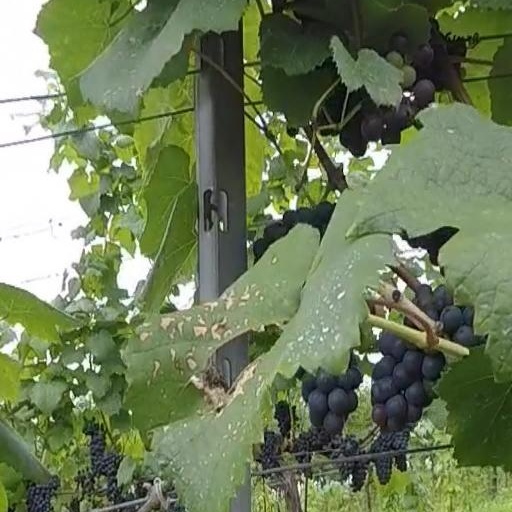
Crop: grape